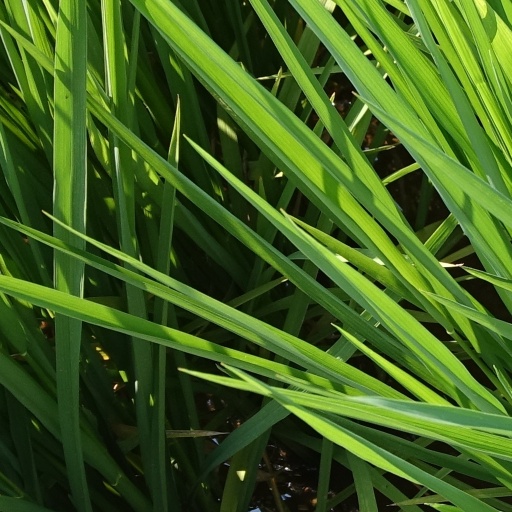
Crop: rice